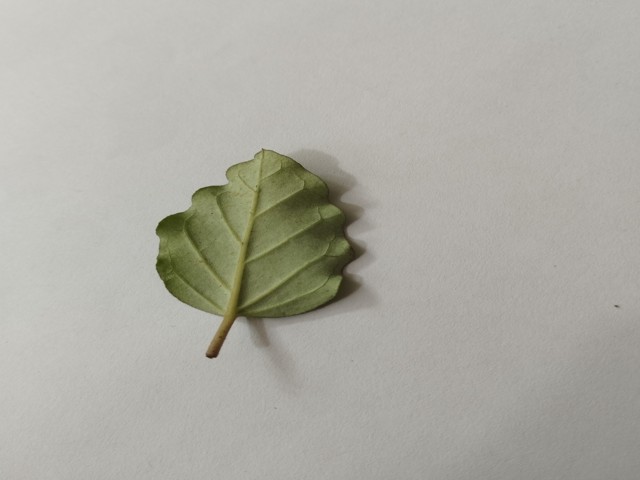
Plant: punarnava